Speedin' Bullet 2 Heaven

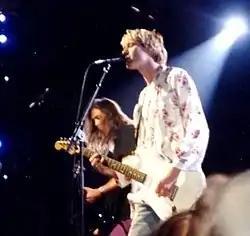

"Speedin' Bullet 2 Heaven" is a 26-track double album, with its first disc ("Side A") containing the main, 18-track album and the second ("Side B") containing 8 bonus tracks of demos and outtakes. Musically, the album marked a departure from the hip-hop sound of Cudi's previous albums. Music critics predominately described it as alternative rock, grunge, indie rock, punk rock and lo-fi. Cudi described the album as "alternative". Cudi employs singing, groaning, and crooning throughout the album, and applies Auto-Tune to his vocals on "Melting". According to Chris Mench of "Complex", its songs lack traditional structures and "end up feeling more like unfiltered bursts of emotion". Kris Ex of "Billboard" writes that Cudi "differentiates things raging up and down emotional scales, mores than musical ones." Its tracks are interspersed by four skits featuring Mike Judge voicing the titular characters of his animated sitcom, "Beavis and Butt-Head".